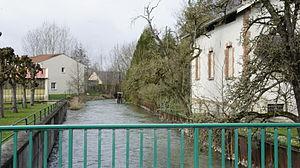
La suippe, rivière traversant Bétheniville .
La Suippe est une rivière française des départements de la Marne et de l'Aisne, dans les deux régions Grand Est et Hauts-de-France, qui se jette dans l'Aisne en rive gauche et un sous-affluent de la Seine, par l'Oise.
Bétheniville est une commune française, située dans le département de la Marne en région Grand Est. Petite commune d'un millier d'habitants, située au milieu des plaines agricoles champardennaises, à 20 minutes de Reims et à 4 km des Ardennes.